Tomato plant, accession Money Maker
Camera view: bottom (45 deg); turntable rotation: 60 degrees
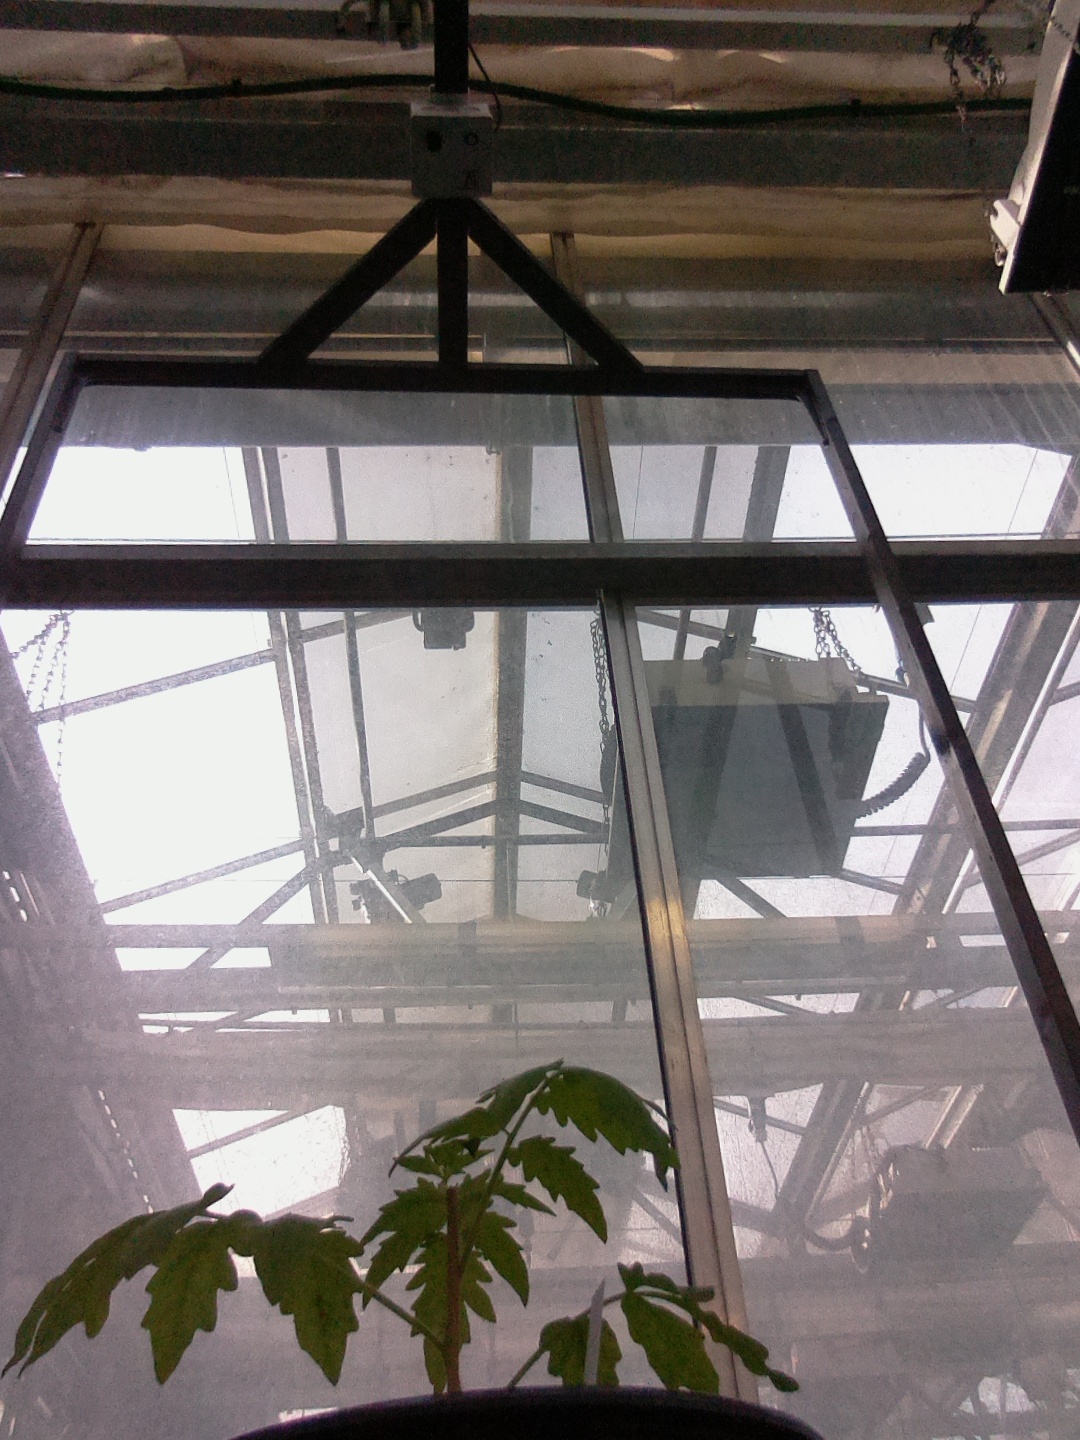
BBCH growth stage 13: 6 of true leaves visible